NowThis

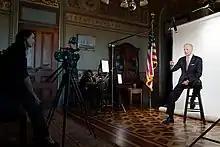
Behind the scenes of Joe Biden being interviewed on NowThis in 2016

On December 8, 2015, NowThis raised $16.2m in Series D funding. By this time, the company said that 68% of its audience were millennials between the ages of 18 and 34. It was announced that this funding would be used to launch more focused channels. Between 2012 and 2014, the editor-in-chief was Edward O'Keefe, who previously was the executive producer at ABC News Digital. As of 2013, NowThis produced about 50 segments per day and received about 15–20 million views per month.